Heinkel He 72 Kadett

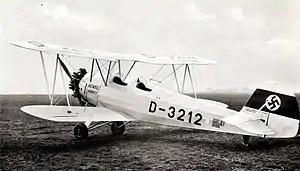

The Heinkel He 72 "Kadett" (Cadet) was a German single-engine biplane trainer of the 1930s. It was known to its pilots as the Zitterrochen (Quivering Ray) as it shook madly.